Mirka (film)

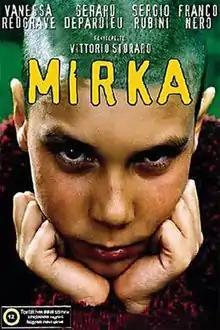
Promotional poster

Mirka is a 2000 drama film starring Vanessa Redgrave and Gérard Depardieu. The international co-production was written and directed by Algerian-born filmmaker Rachid Benhadj. Although countries are unnamed, several publications make reference to the film as a document of Bosnian Genocide. It was released in Italy on 10 March 2000 and received its international premiere at the Thessaloniki International Film Festival on 21 November 2005.